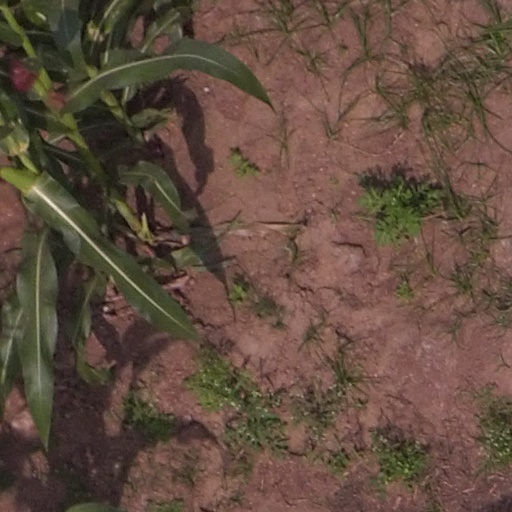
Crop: maize; corn